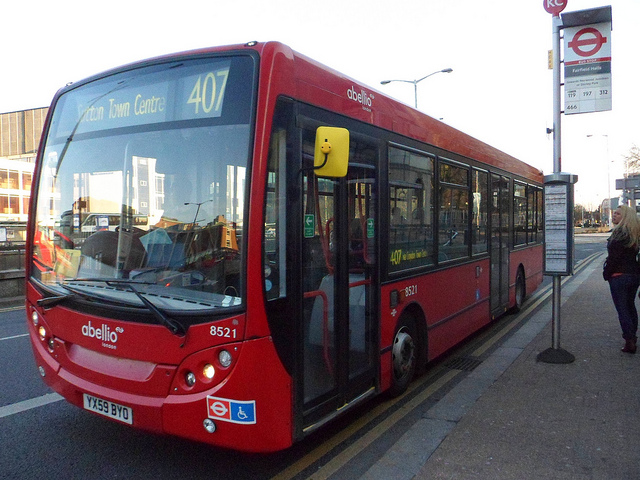
The number 407 bus at a stop going to Town Center.

A red bus is pulled up to a bus stop.

a red bus at a bus stop and a blond girl

A red bus is stopped at a bus stop

A red bus parked on the side of the street at a bus stop.